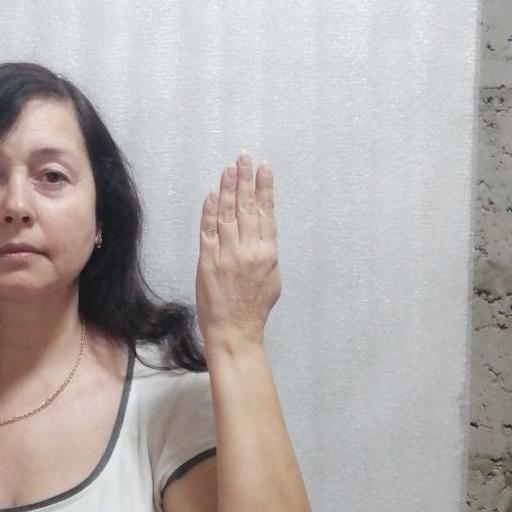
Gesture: stop_inverted